John Harrison

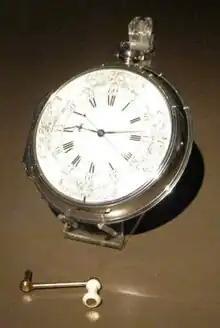
Harrison's "sea watch" No. 1 (H4), with winding crank

After steadfastly pursuing various methods during thirty years of experimentation, Harrison found to his surprise that some of the watches made by Graham's successor Thomas Mudge kept time just as accurately as his huge sea clocks. It is possible that Mudge was able to do this after the early 1740s thanks to the availability of the new "Huntsman" or "Crucible" steel first produced by Benjamin Huntsman sometime in the early 1740s, which enabled harder pinions but more importantly a tougher and more highly polished cylinder escapement to be produced. Harrison then realized that a mere watch after all could be made accurate enough for the task and was a far more practical proposition for use as a marine timekeeper. He proceeded to redesign the concept of the watch as a timekeeping device, basing his design on sound scientific principles.